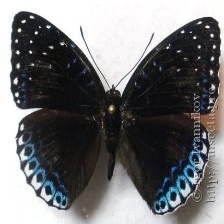
Species: POPINJAY